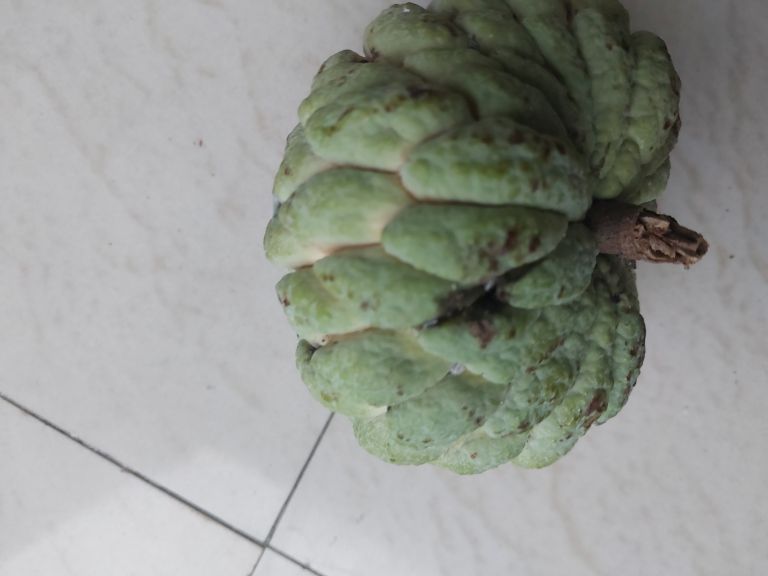
Disease label: Athracnose